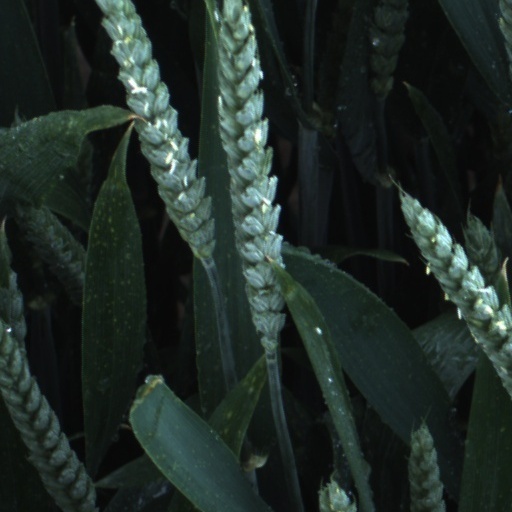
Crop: wheat